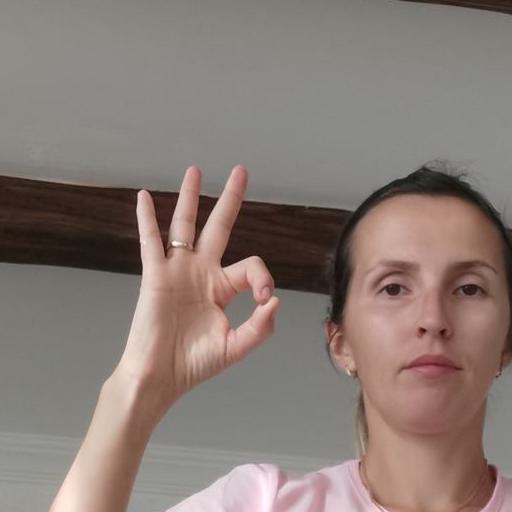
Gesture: ok